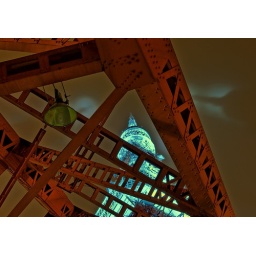
Sky = Vomit. Couldn't figure out how to change the sky in PS without it messing up the blue silhouettes.